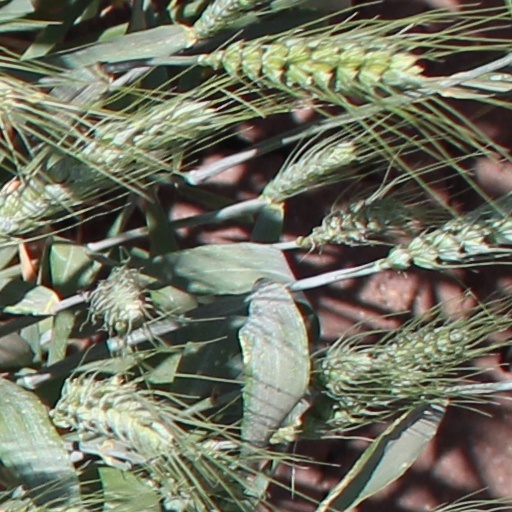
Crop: wheat